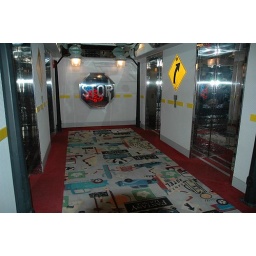
The lobby of the truck them floor in FLH